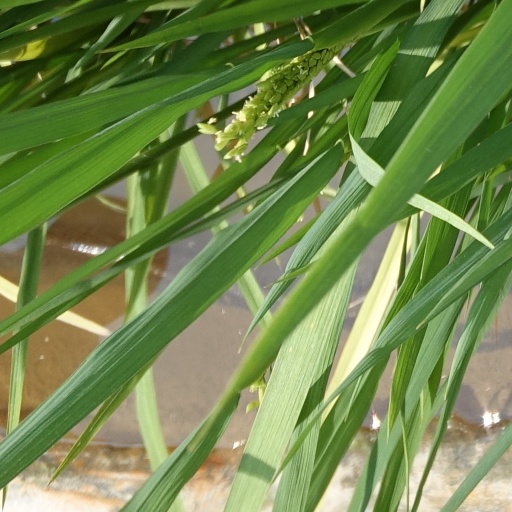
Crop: rice